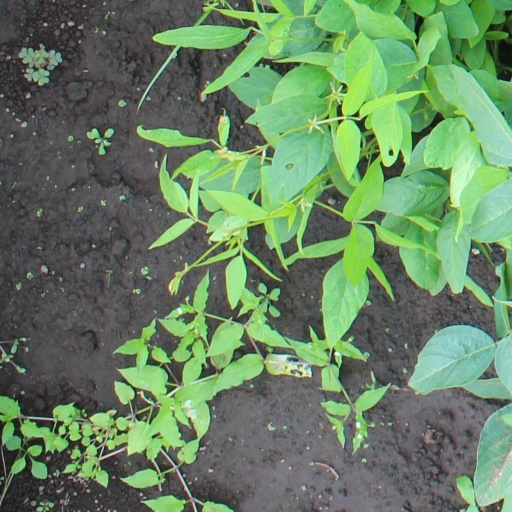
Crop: soybean